Konrad Heresbach

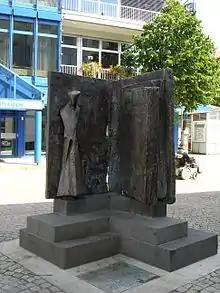
Memorial to Konrad Heresbach in Wesel.

Through Erasmus he gained a position as an educator with the dukes of Cleves at Wesel. He died at Manor Lorward near Wesel.